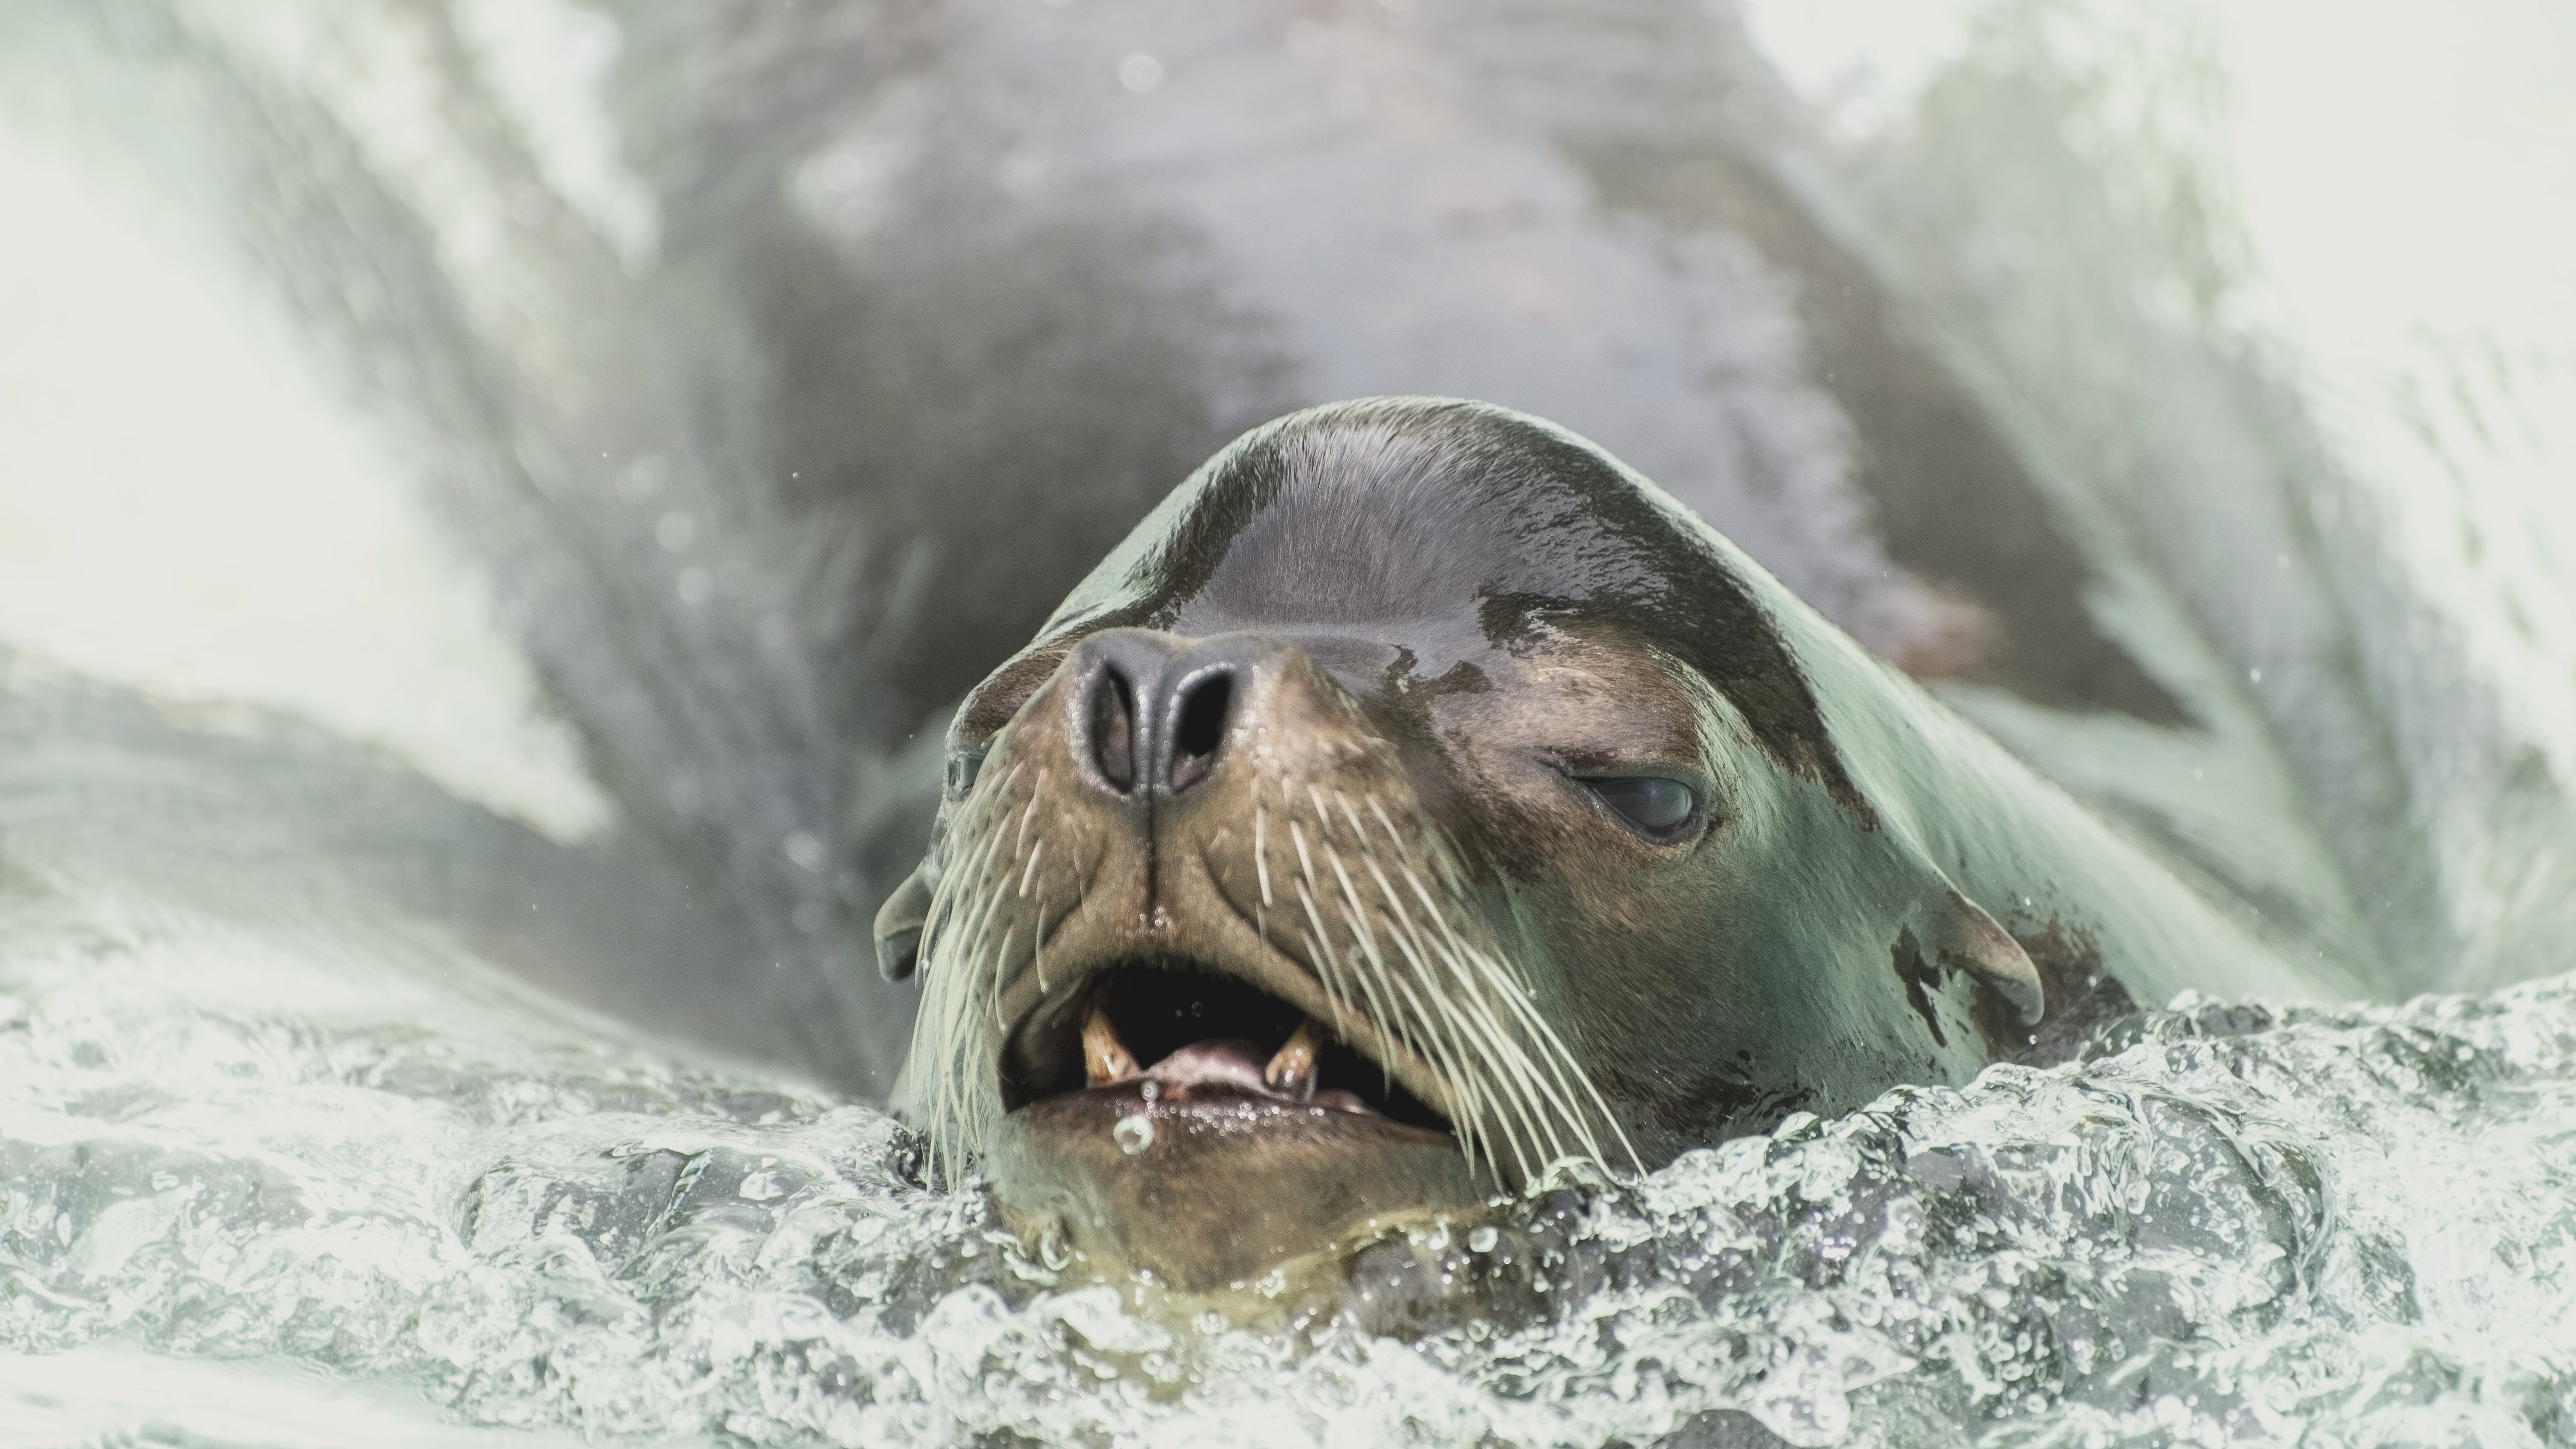
wildlife, mammal, seals, vertebrate, hippopotamus, harbor seal, marine mammal